Starrcade (2018)

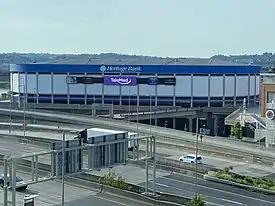
The even was held at the U.S. Bank Arena in Cincinnati, Ohio.

Starrcade was a live closed-circuit event that was conceived in 1983 by Dusty Rhodes. The event was originally produced under the National Wrestling Alliance (NWA) banner by NWA member Jim Crockett Promotions (JCP). The NWA and JCP regarded Starrcade as their flagship event of the year, much in the same vein that its rival, the World Wrestling Federation (WWF), would begin to regard WrestleMania two years later. In 1988, JCP was sold to Turner Broadcasting and became World Championship Wrestling (WCW), with Starrcade being held by WCW until 2000; WCW and its assets were acquired by the WWF the following year (the WWF itself was renamed to WWE in 2002).